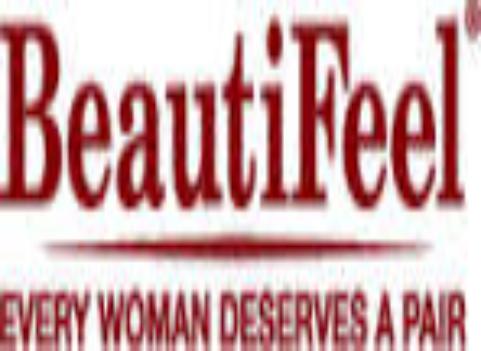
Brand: BeautiFeel
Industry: Clothes